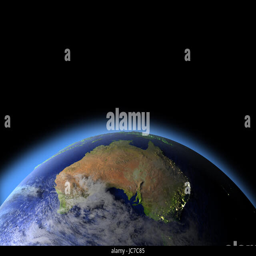
country from orbit in space .